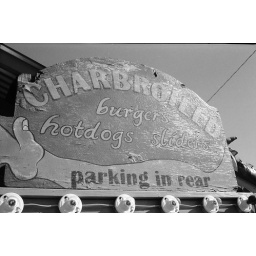
And boy does that sign look a little cooked, too... Pan-F+ @ 50 ISO in D-76 (1:1)